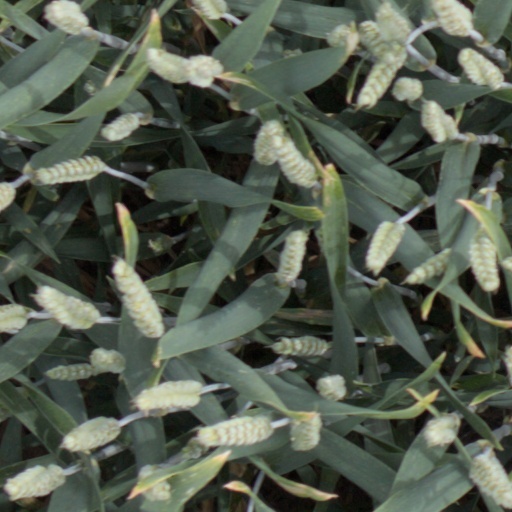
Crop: wheat